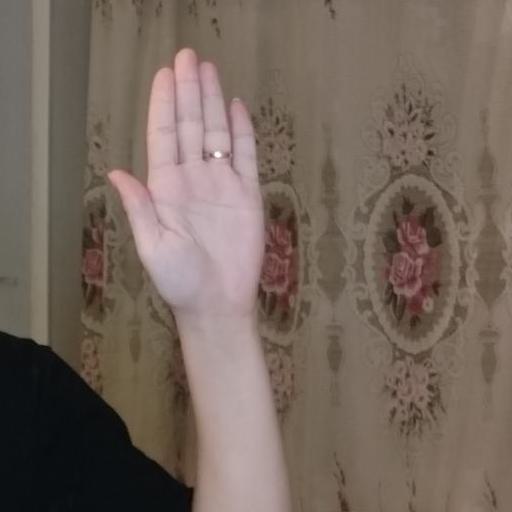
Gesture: stop